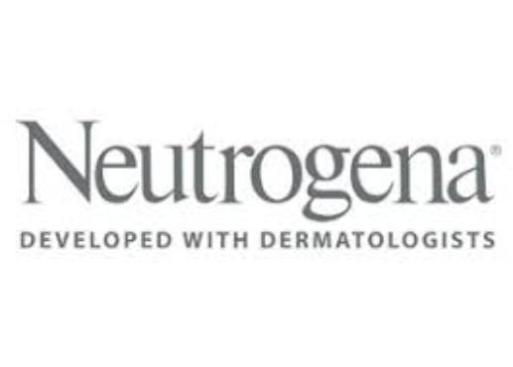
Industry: Necessities